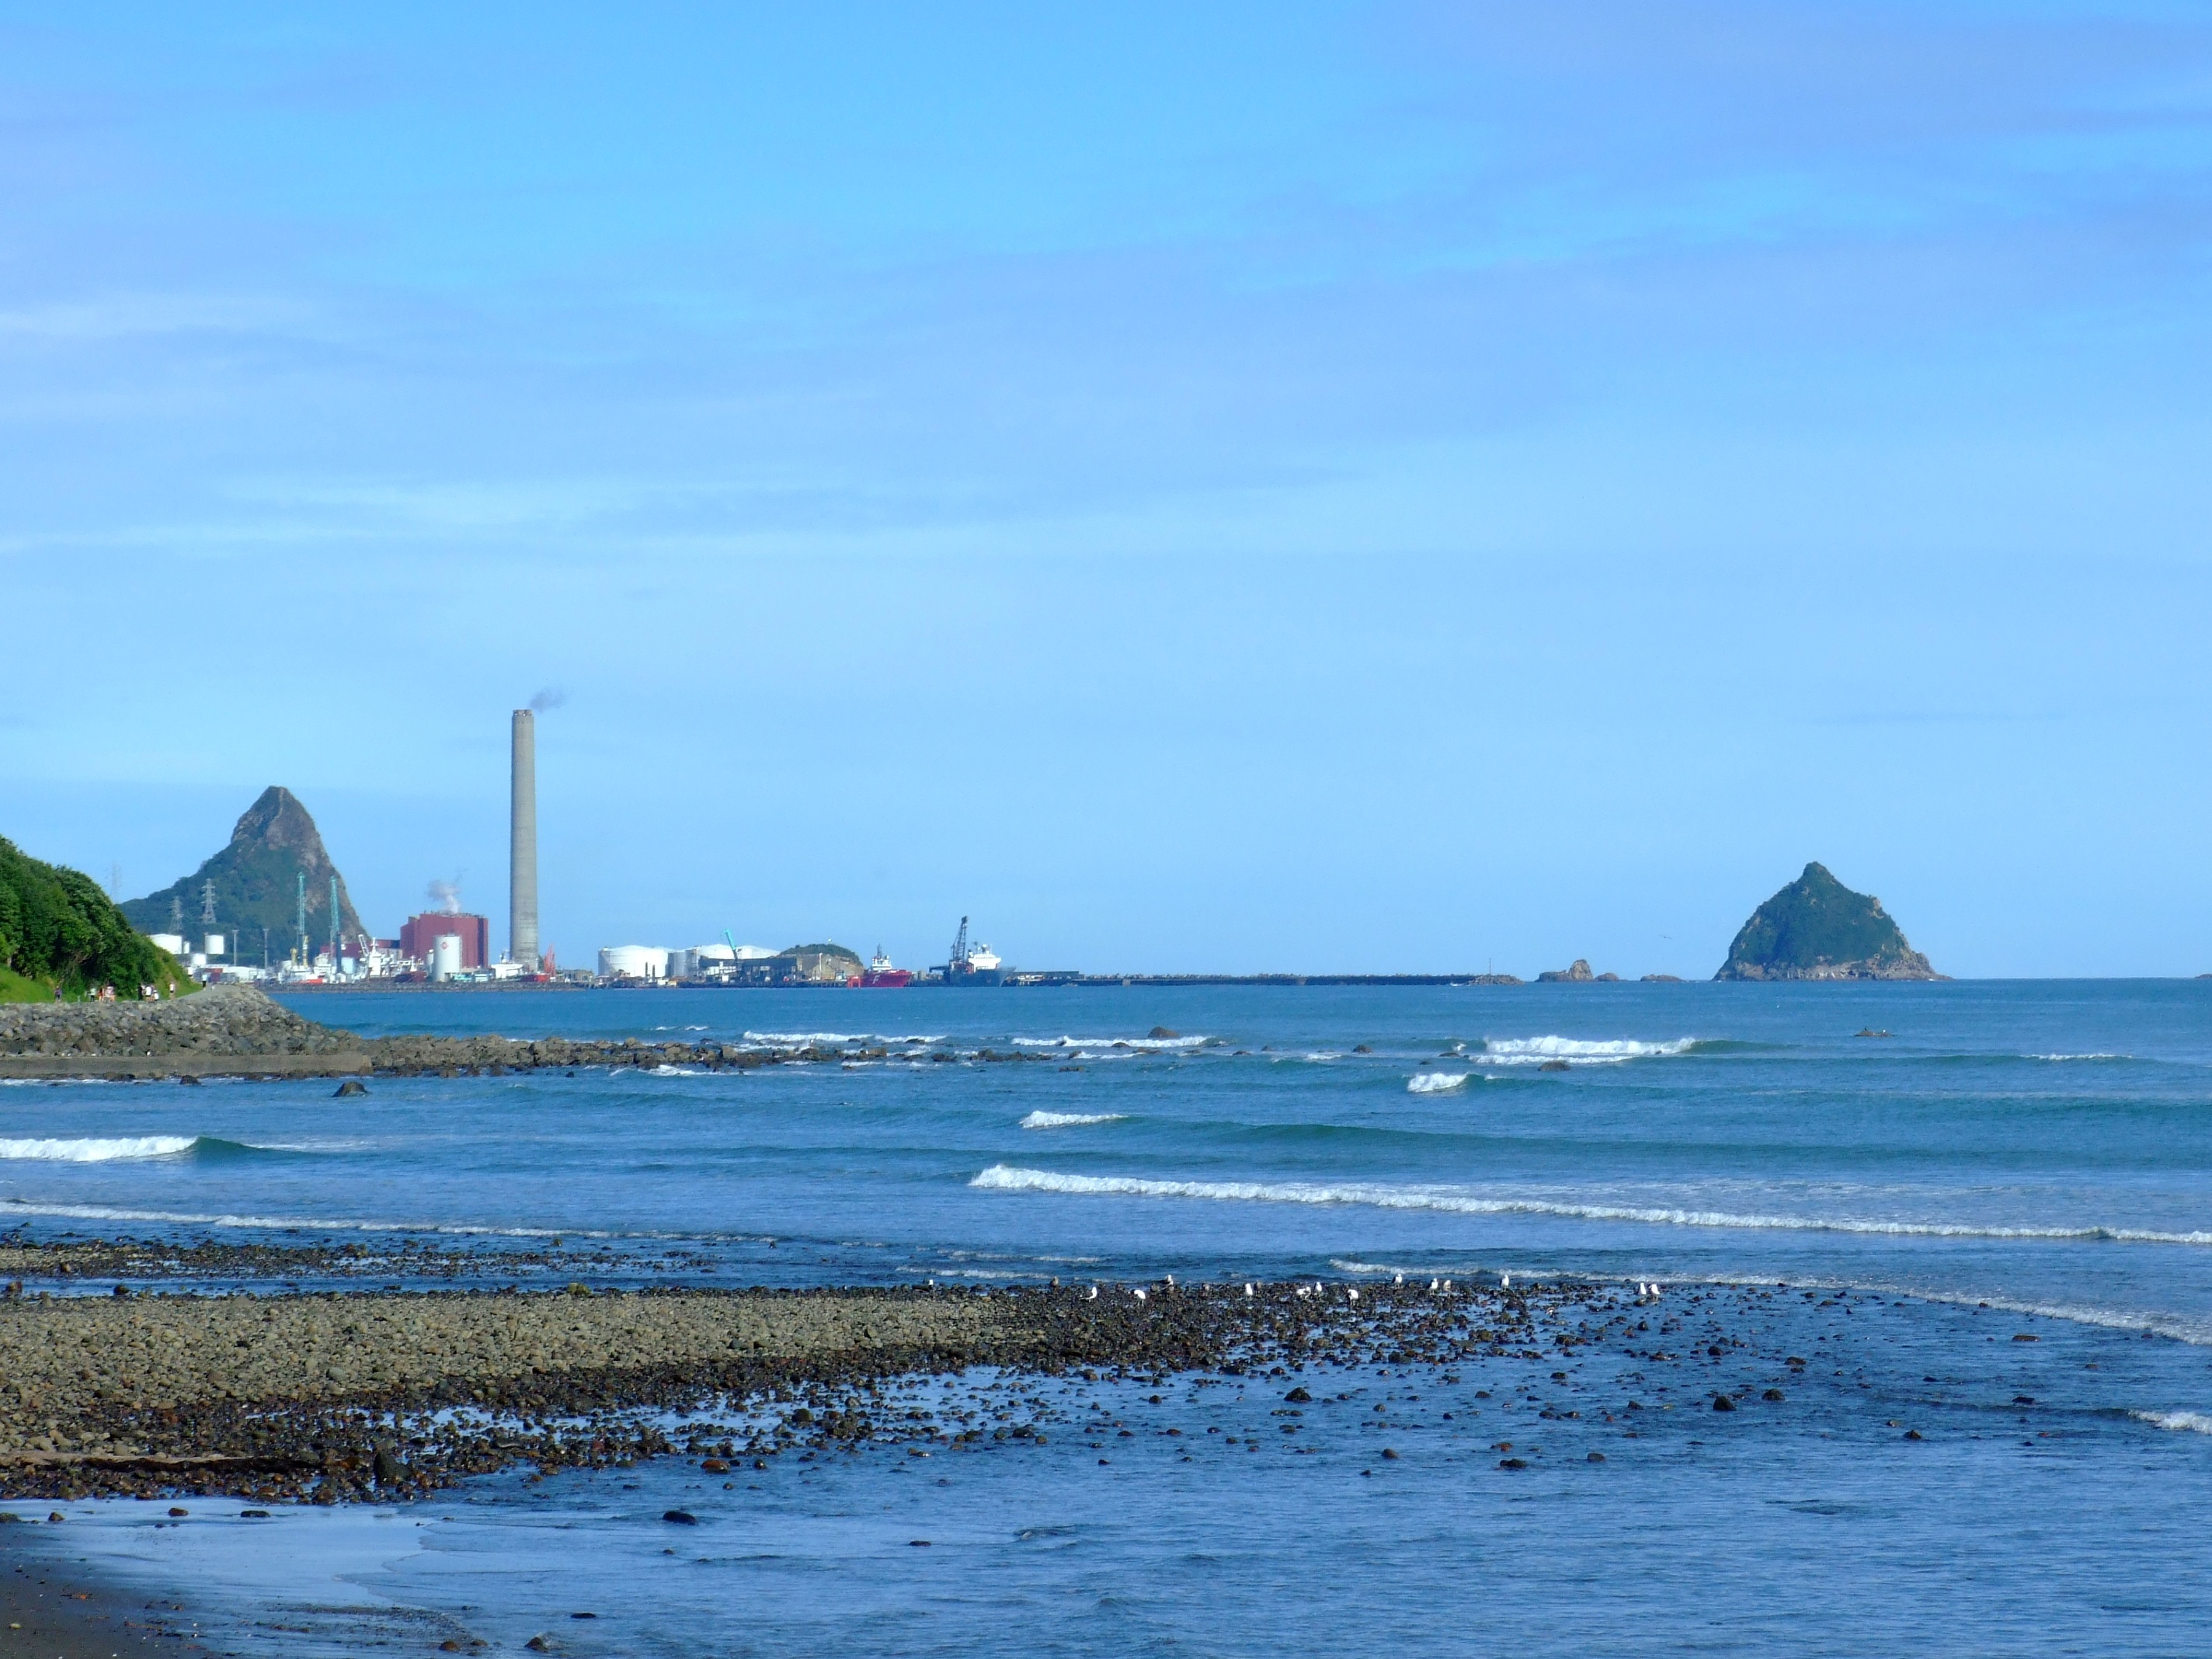
beach, sea, coast, ocean, horizon, shore, wave, tower, bay, new, plymouth, zealand, breakwater, cape, islet, taranaki, new plymouth, wind wave